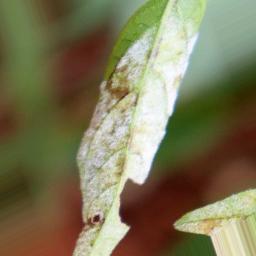
Label: powdery mildew